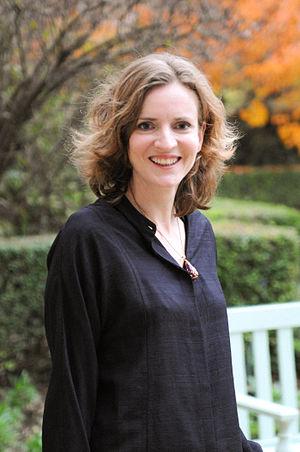
Nathalie Kosciusko-Morizet, décembre 2014
Cette page présente les candidats à l'élection présidentielle française de 2017, dont le premier tour a lieu le 23 avril 2017 et le second le 7 mai 2017, ainsi que les candidatures qui sont retirées ou n'ont pas abouti.
Les élections municipales de 2014 à Paris se sont déroulées les 23 et 30 mars 2014. L'élection du nouveau maire de Paris, Anne Hidalgo, est intervenue le samedi 5 avril 2014, lors de la première réunion du Conseil de Paris suivant le scrutin. Les conseils d'arrondissement ayant élu les maires des vingt arrondissements se sont tenus le 13 avril 2014.